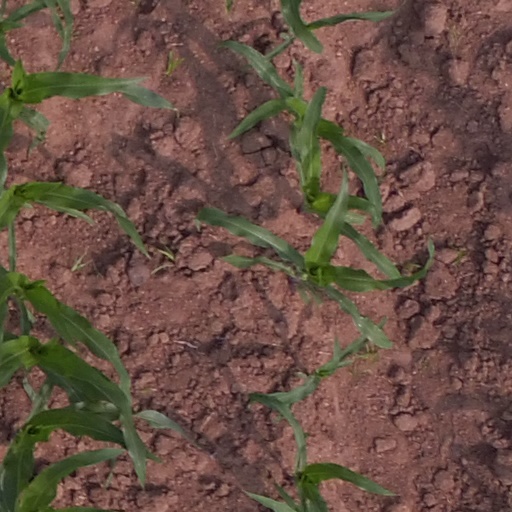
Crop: maize; corn